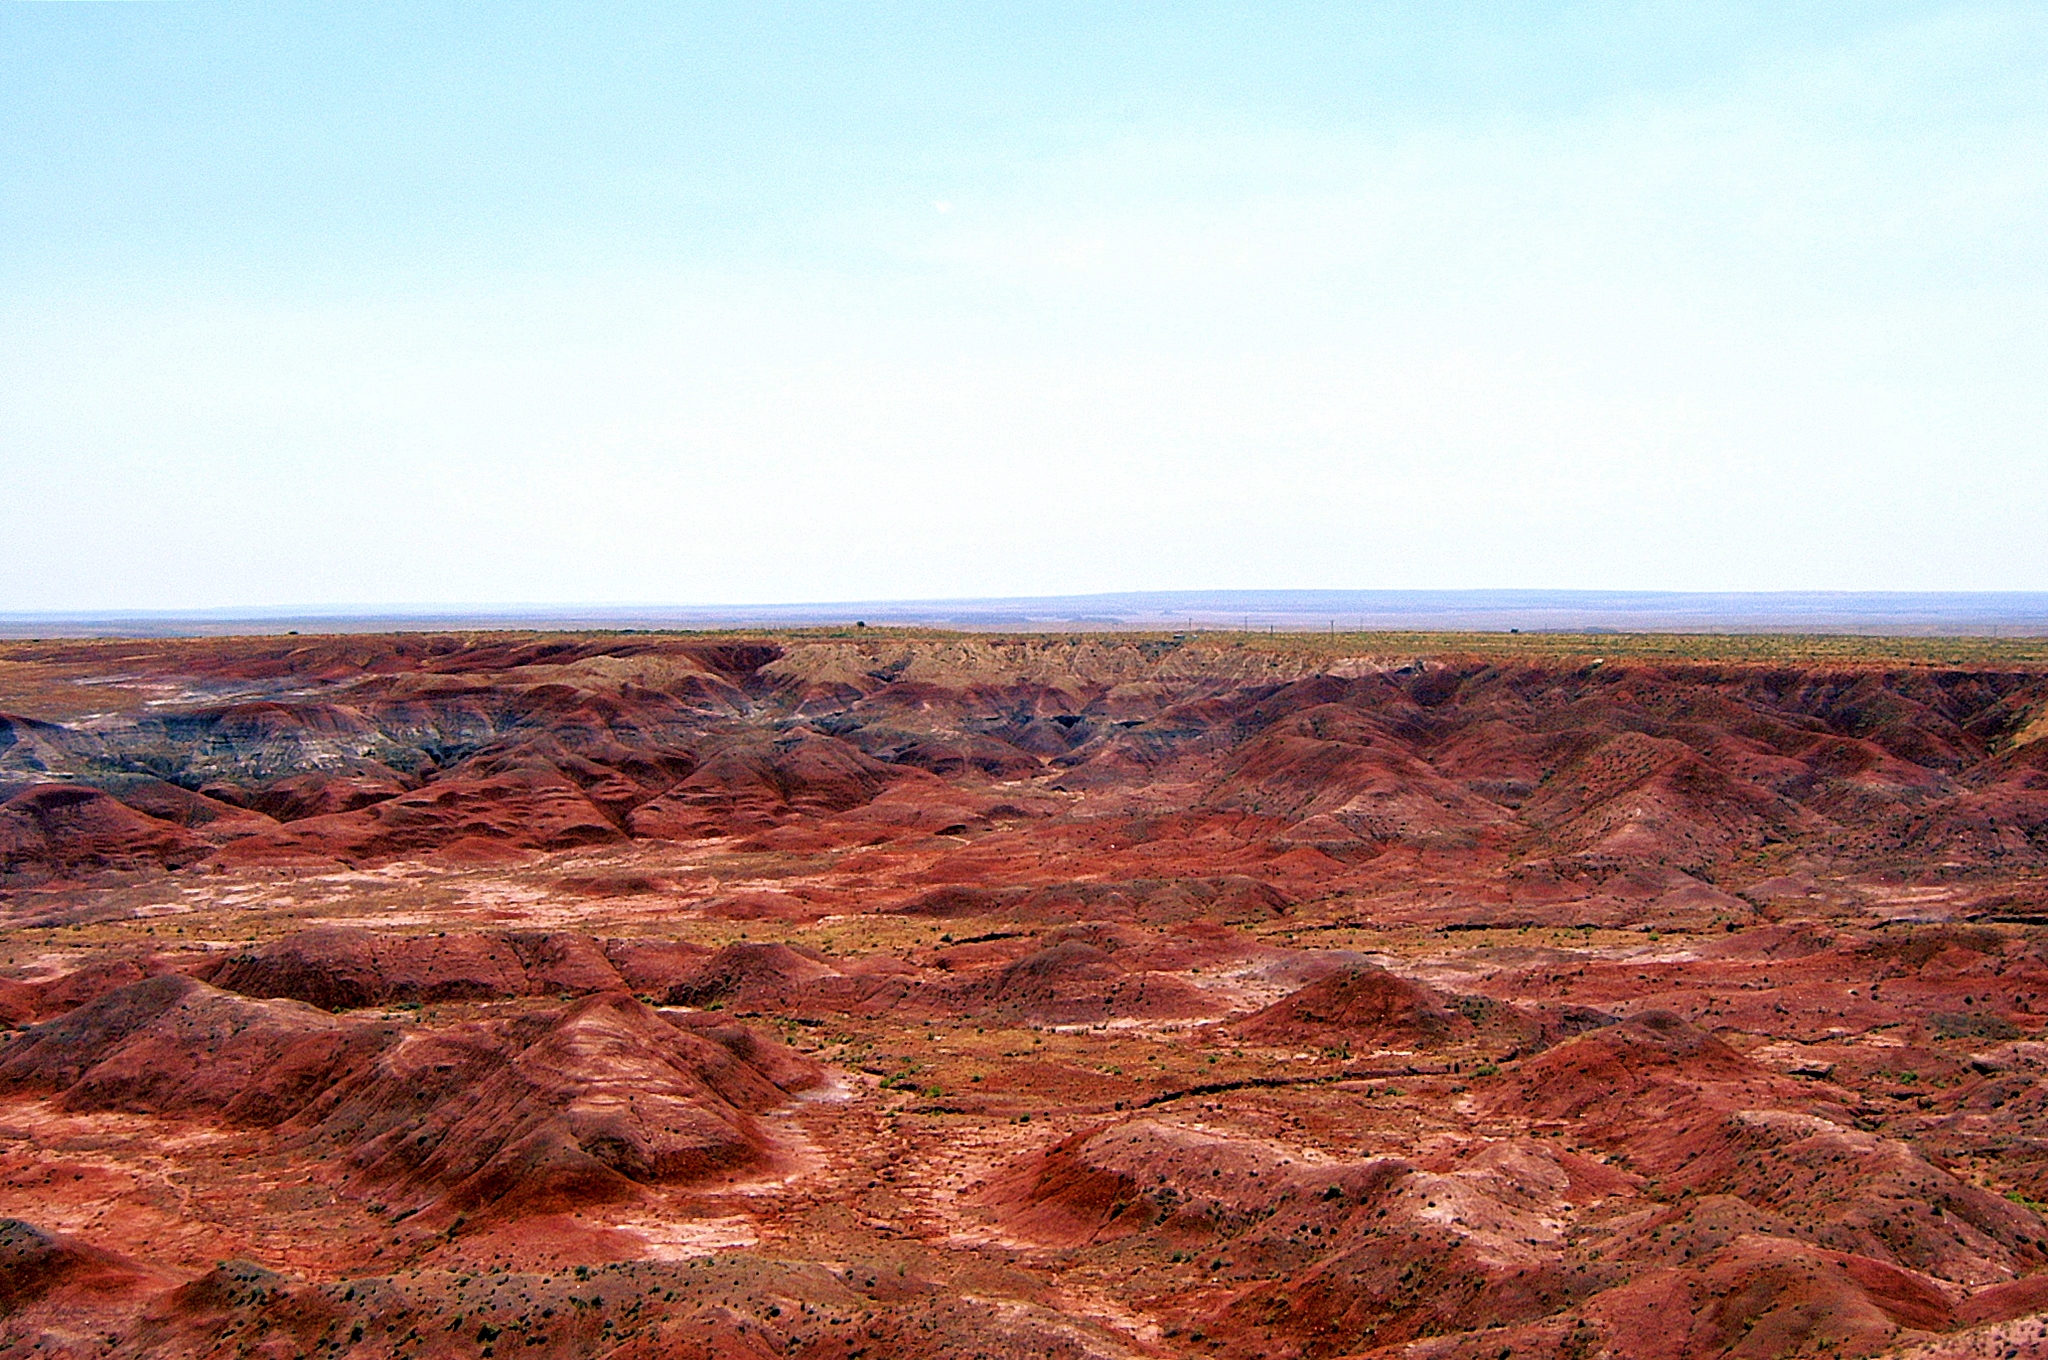
desert, painted desert, mars, arizona, badlands, sky, rock, geology, canyon, national park, ecoregion, geological phenomenon, formation, landscape, plateau, makhtesh, soil, terrain, horizon, escarpment, hill, cliff, outcrop, aeolian landform, wadi